127th Air Refueling Group

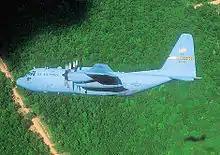
171st Airlift Group C-130 Hercules

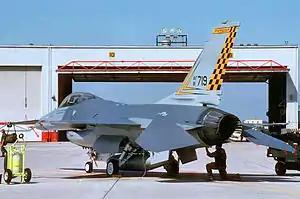
191st Fighter Group F-16A interceptor, 1991

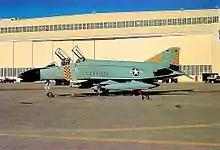
F-4C in ADCOM interceptor liverly, 1980

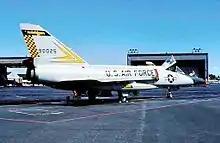
191st Fighter-Interceptor Group F-106 Delta Dart, 1975

The 127th Air Refueling Group is a unit of the Michigan Air National Guard, assigned to the 127th Wing, Selfridge Air National Guard Base, Michigan.